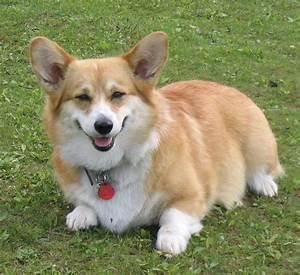
dog